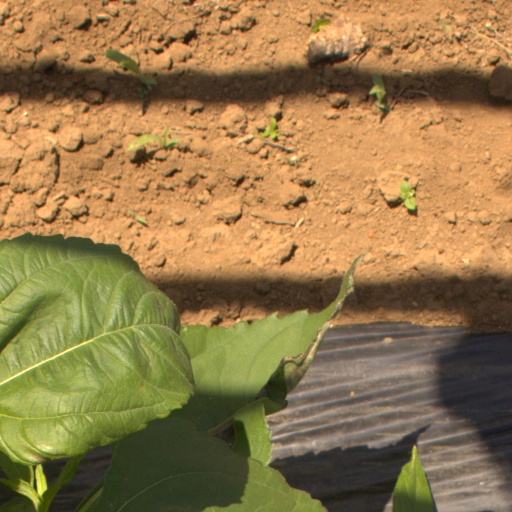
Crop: Jerusalem artichoke